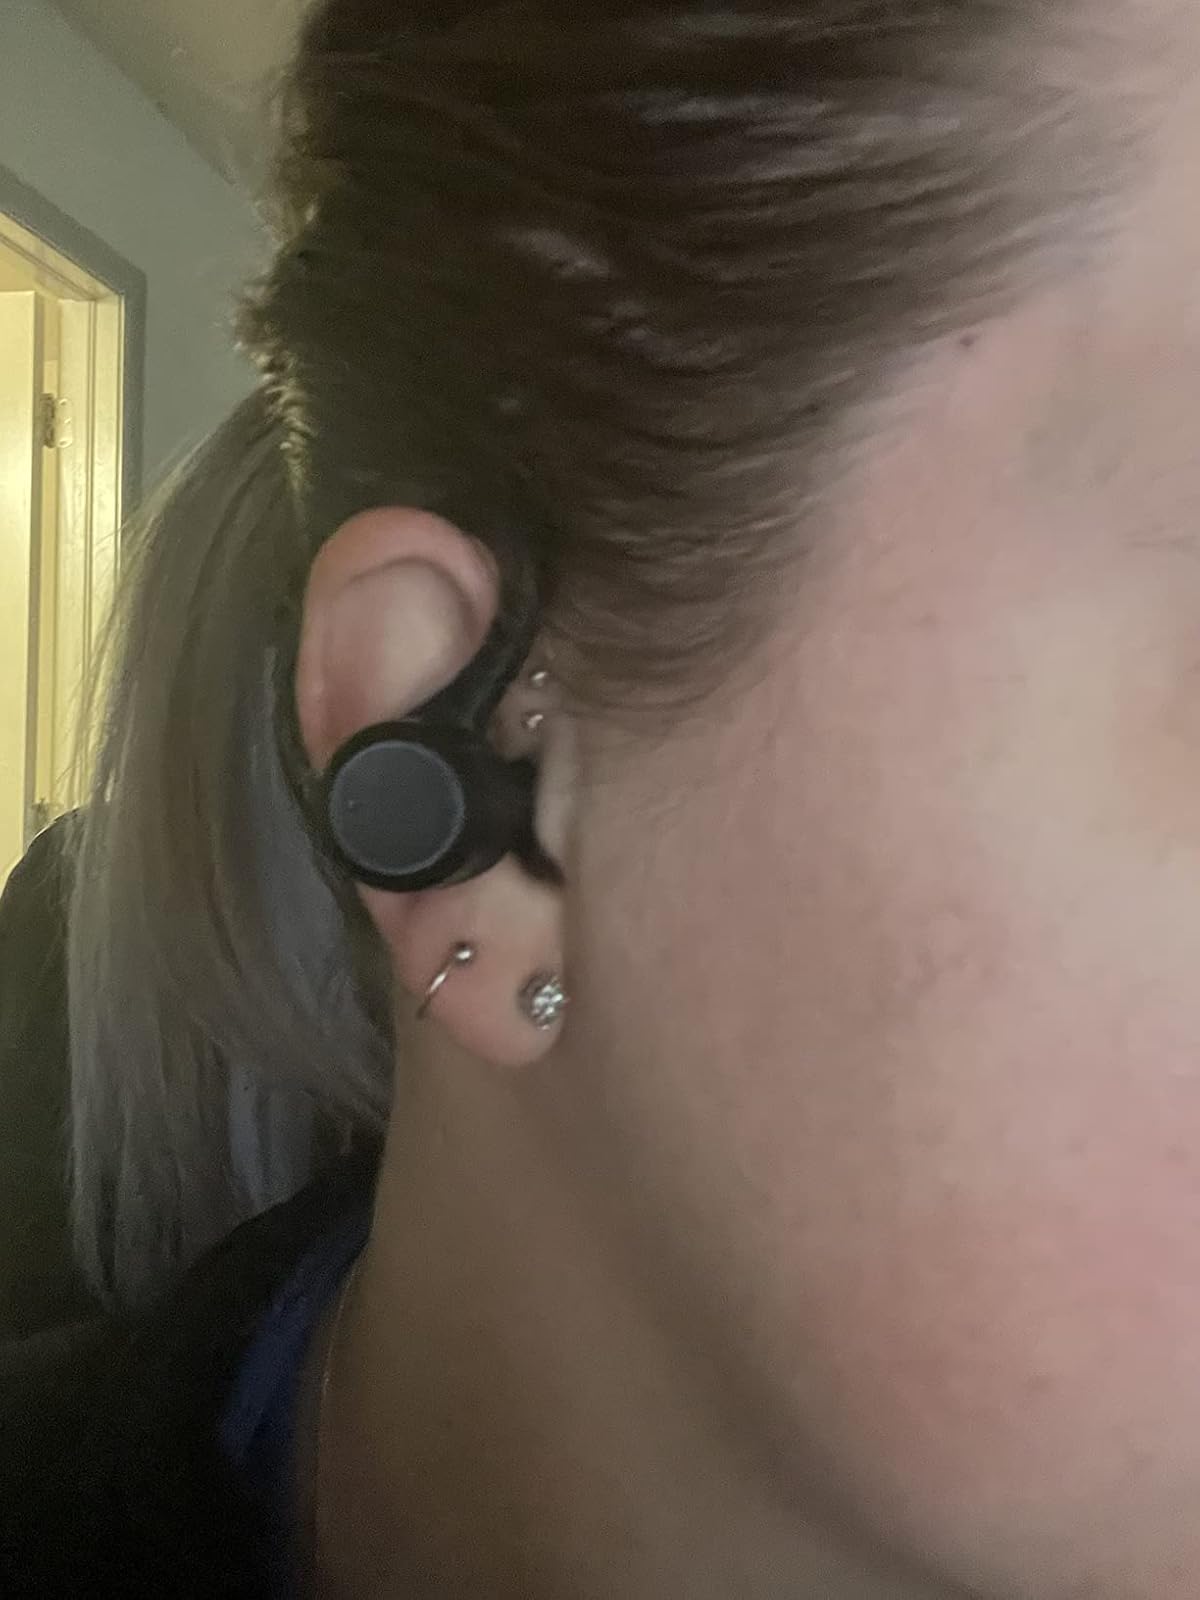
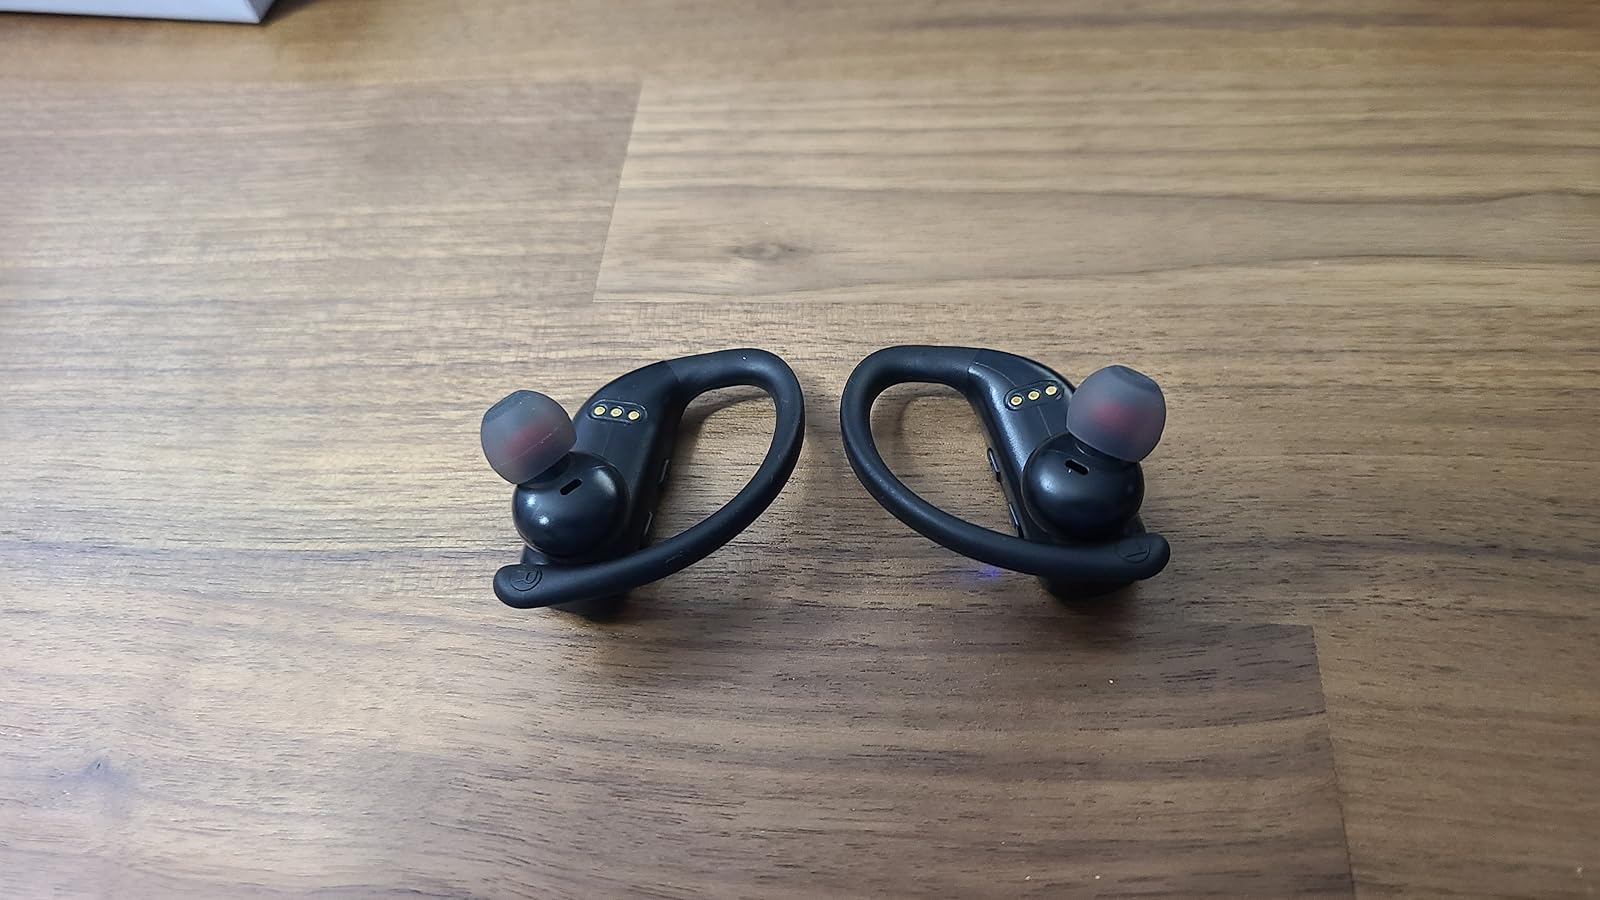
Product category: earbuds
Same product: no